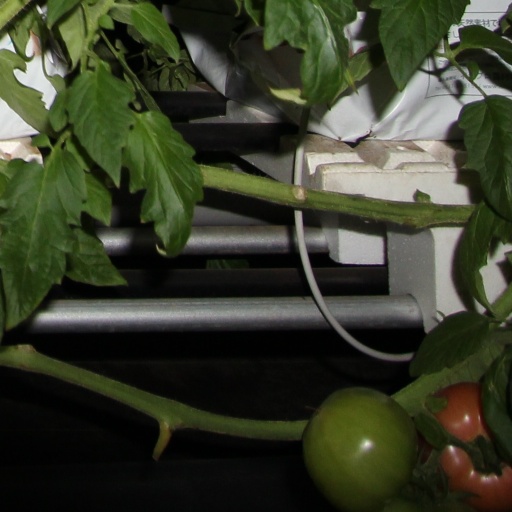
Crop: tomato